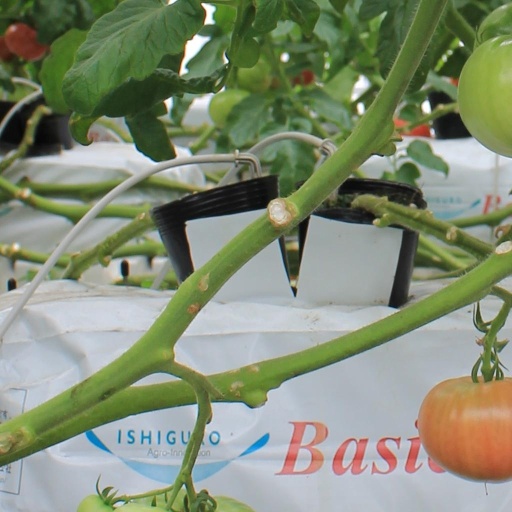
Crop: tomato